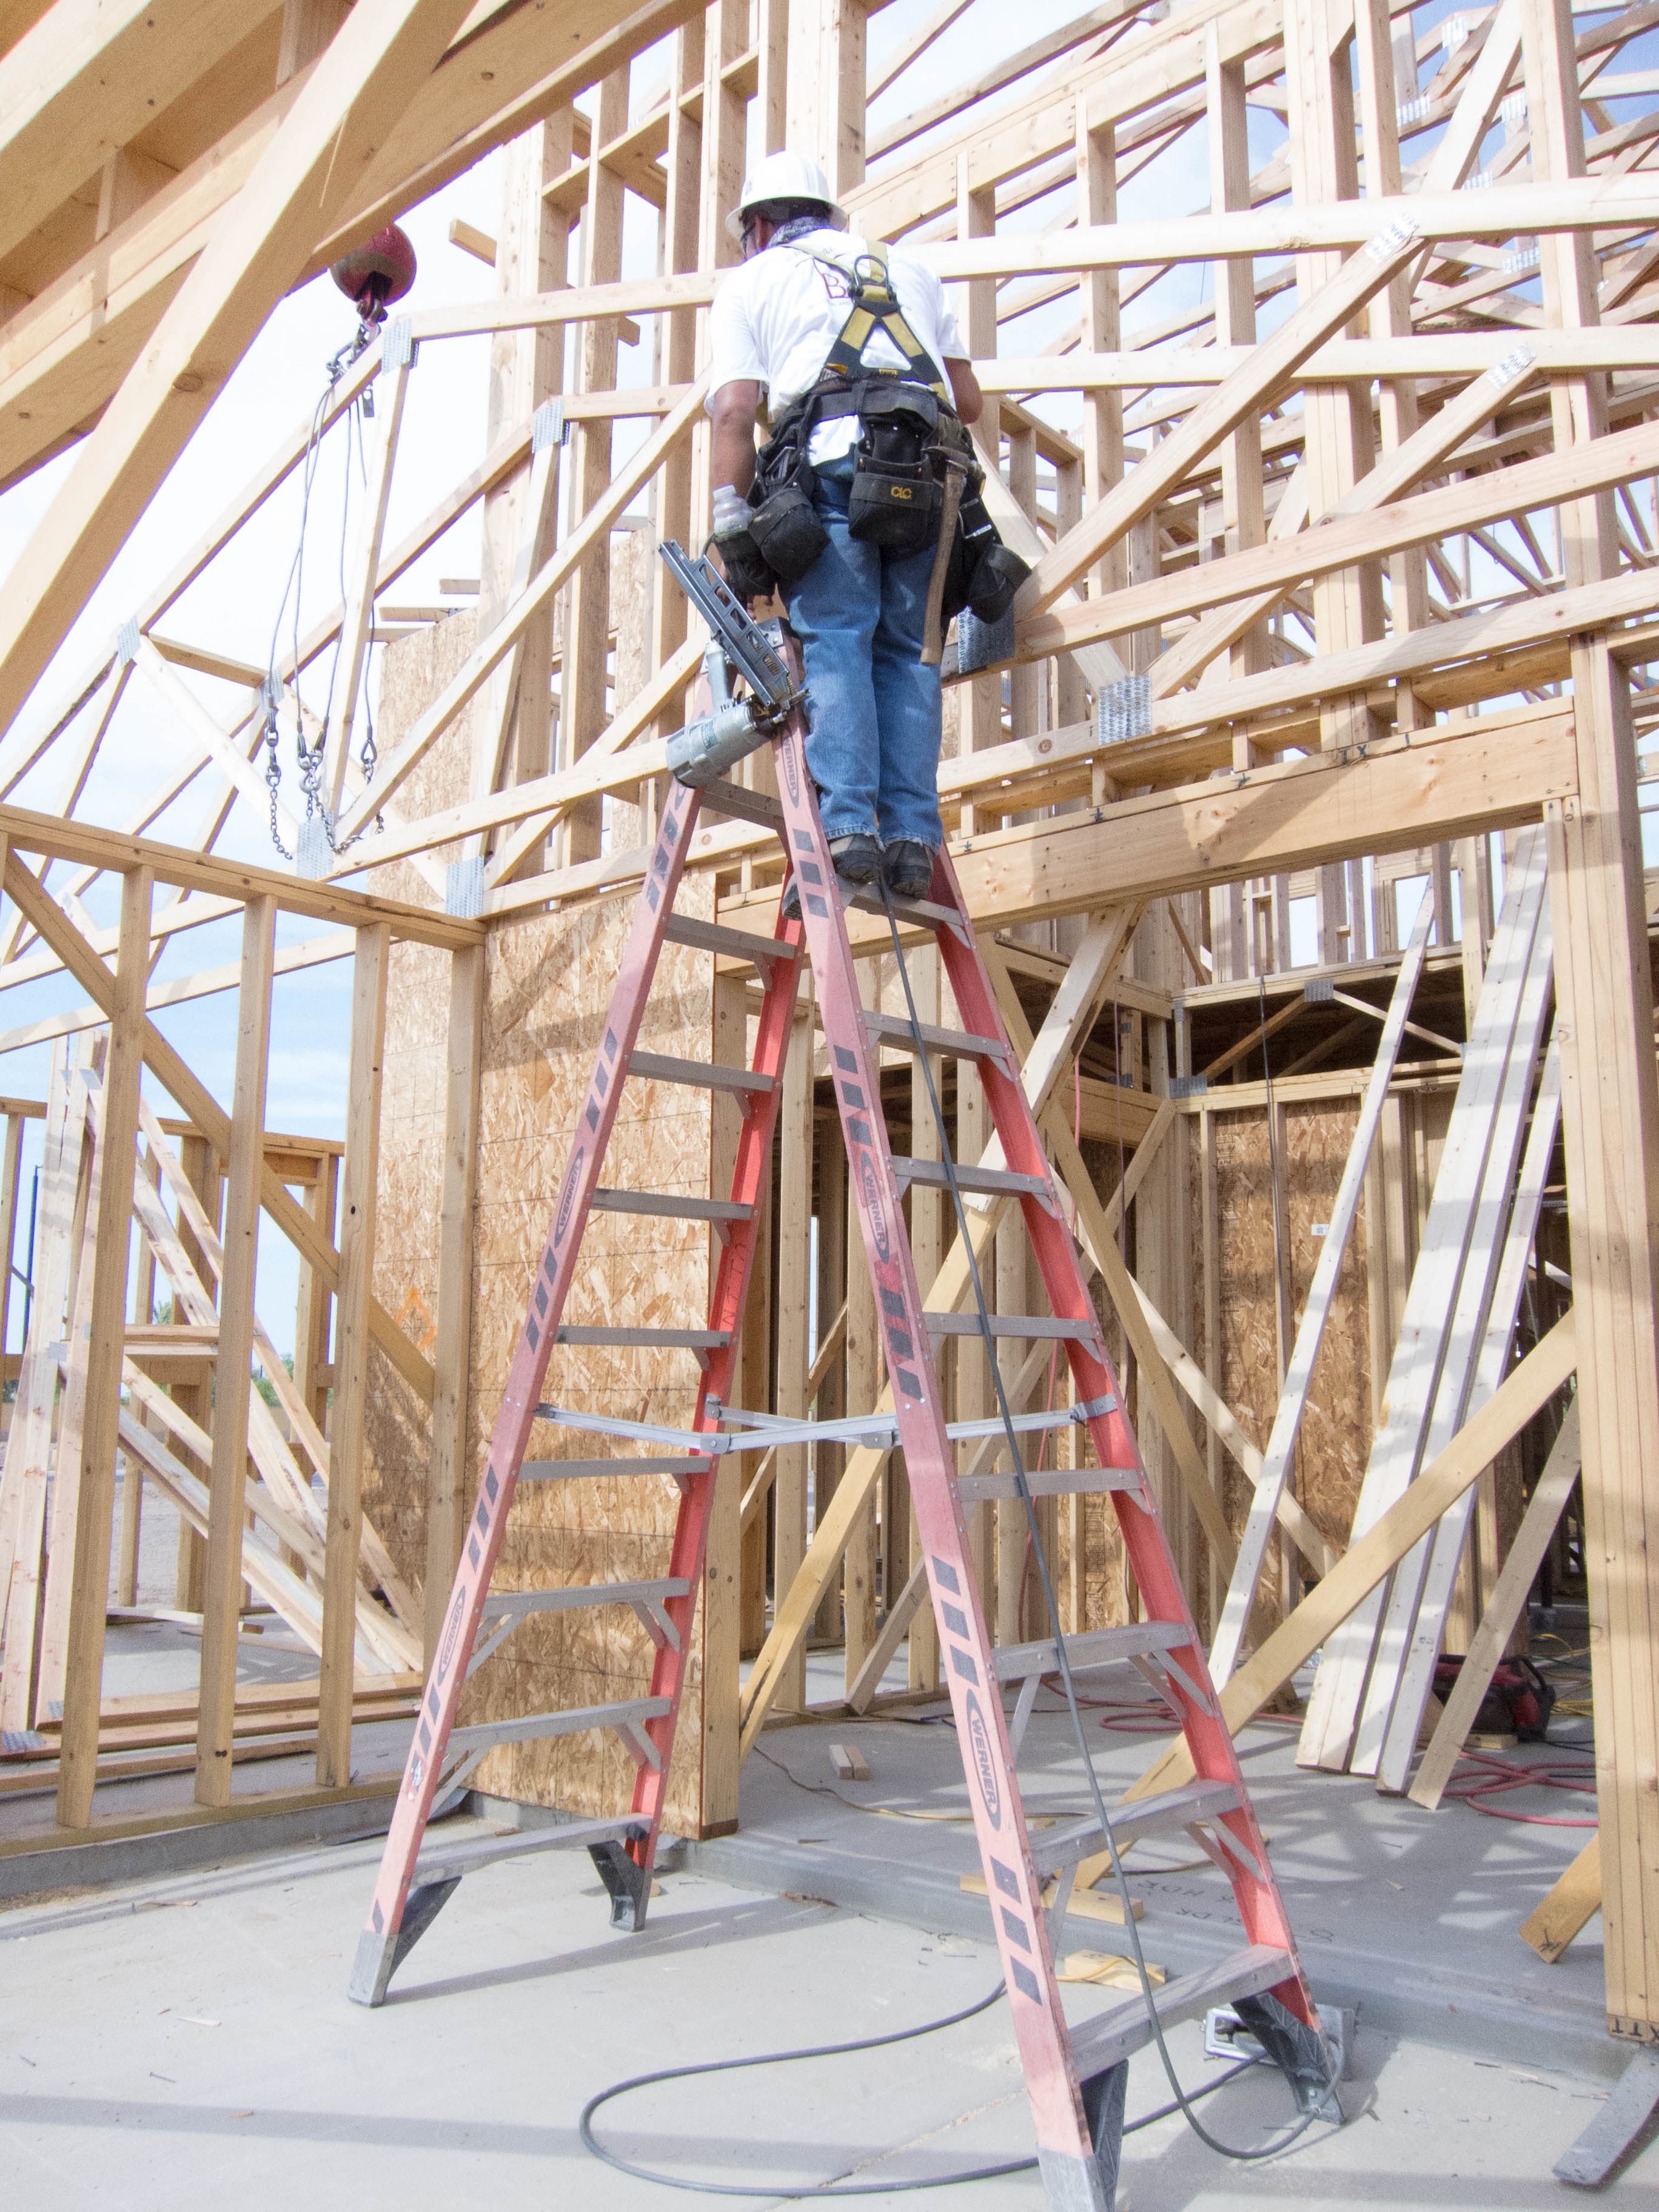
fall, mast, ladder, scaffolding, protection, builder